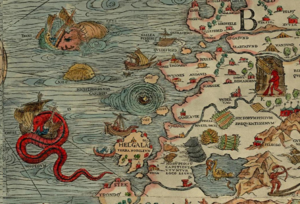
Un maelstrom, ou maelström, est un puissant tourbillon qui se forme dans une étendue d'eau. Il peut être créé par un courant de marée ou par le courant d'un fleuve.